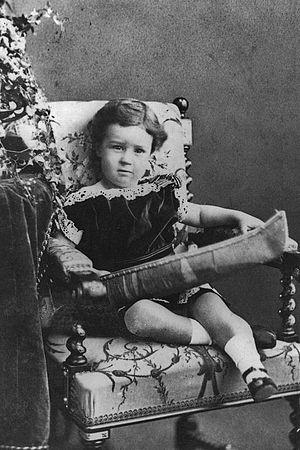
Photographie, Master Robert W. Reford, Montréal, QC, 1870, William Notman (1826-1891), Sels d'argent sur papier monté sur papier - Papier albuminé - 8.5 x 5.6 cm
Robert Wilson Reford était un photographe, un homme d'affaires et un collectionneur canadien.